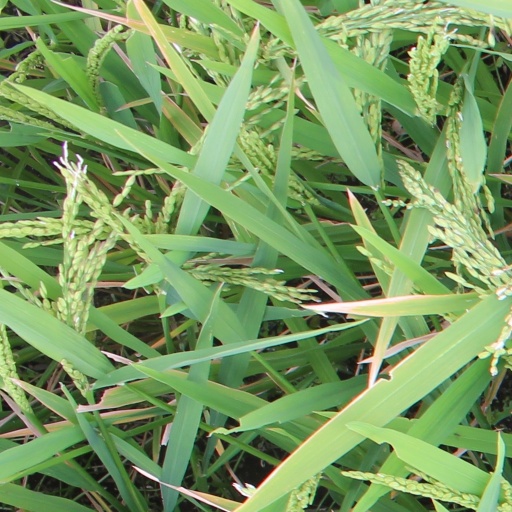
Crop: rice